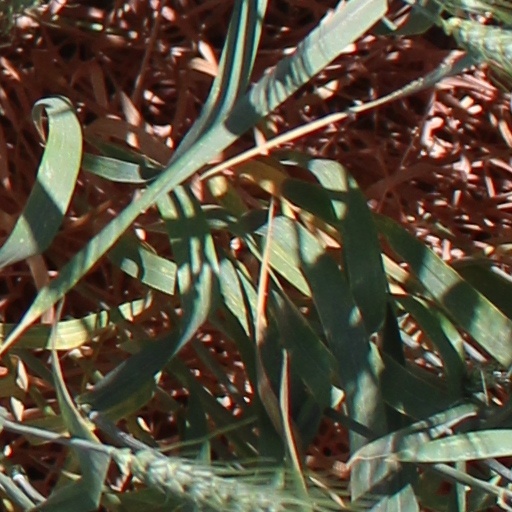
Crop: wheat